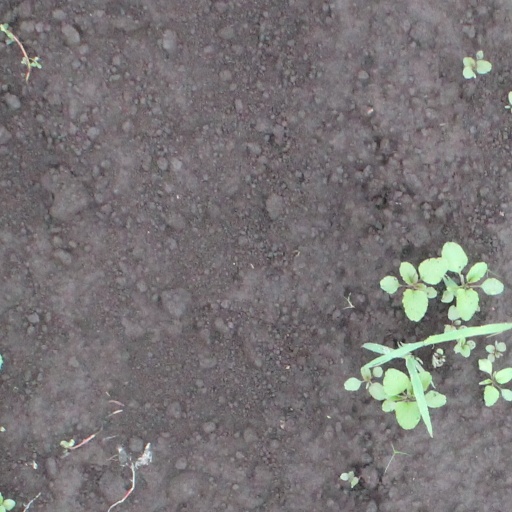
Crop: soybean